Dewitt Jones

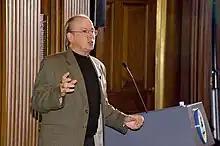
Jones in 2008

Dewitt Jones is an American professional photographer, writer, film director and public speaker, who is known for his work as a freelance photojournalist for National Geographic and his column in Outdoor Photographer Magazine. He produced and directed two films nominated for Academy Awards: "Climb" (1974), nominated for Best Live Action Short Film, and "John Muir's High Sierra" (1974), nominated for Best Short Subject Documentary. He has published several books.